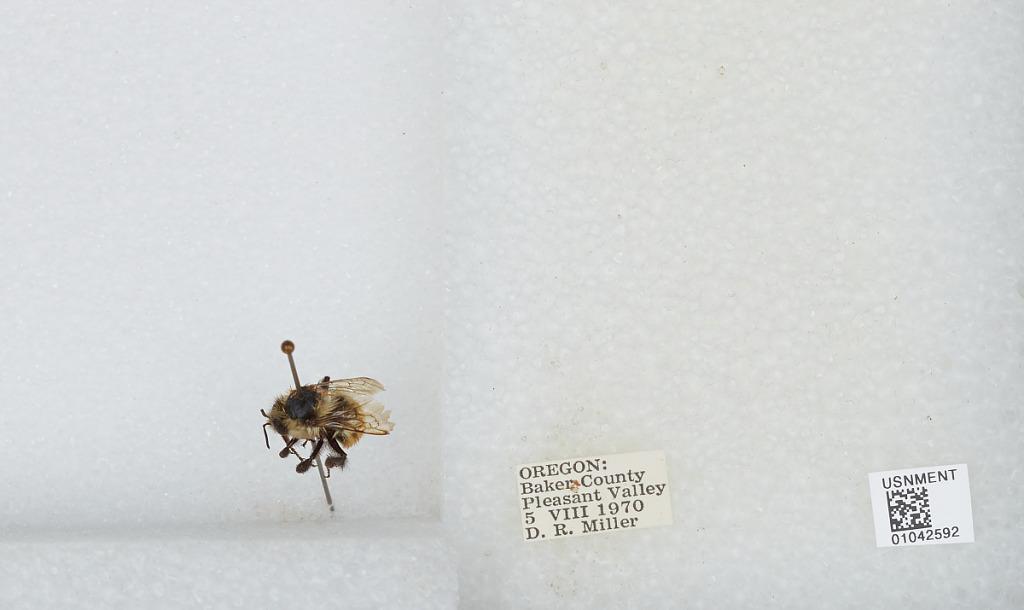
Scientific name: Bombus sp.
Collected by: D. Miller
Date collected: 1970-8-5
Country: United States
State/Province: Oregon
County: Baker
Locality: Pleasant Valley
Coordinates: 44.6744, -117.631